Murphy JDM-8

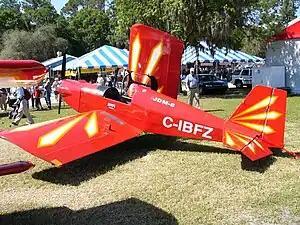
JDM-8 advanced ultralight prototype powered by an HKS 700E, with one wing folded

The Murphy JDM-8 is a Canadian single-seat ultralight monoplane designed by Darryl Murphy. The type was intended to be sold as a kit for home construction by Murphy Aircraft of Chilliwack, British Columbia.